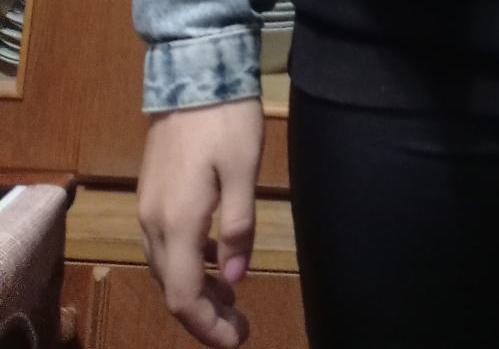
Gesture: no_gesture